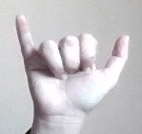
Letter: ya